Answer in natural language. Consider the 3D positions of the objects in the scene and not just the 2D positions in the image. Is the centerpoint of  round glass top chrome side table (marked A) at a higher height than black colour television (marked B)? Choose between the following options: no or yes
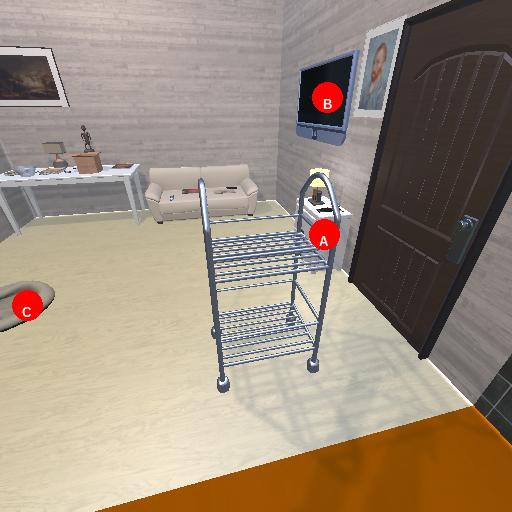
<answer>no</answer>